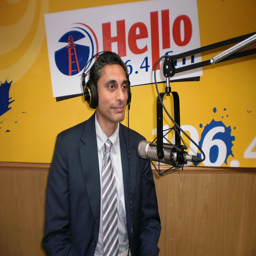
A man in a suit and tie wears headphones and sits in front of a radio station microphone.
A man sitting in front of a microphone
A man in a suit, wearing headphones and standing in front of a boom microphone.
Man in a radio studio wearing a suit in front of a microphone.
a male in a gray tie a microphone and a sign